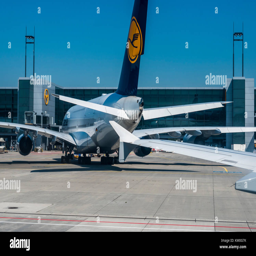
view from inside an aircraft of airliner in the parking area